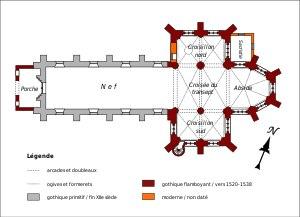
L'église Saint-Remy est une église catholique paroissiale située à Roberval, en France. Elle succède à une première chapelle attestée dès le IXᵉ siècle. Sa silhouette est particulièrement caractéristique, avec sa tour austère au nord et sa succession de trois pignons de hauteur croissante : un pour le porche, un pour la nef et un pour le chœur. La nef non voûtée, de style gothique primitif, date de la fin du XIIᵉ siècle, et représente la partie la plus ancienne conservée en élévation. Elle ne se signale que par son beau portail occidental à trois voussures et colonnettes à chapiteaux, dissimulé sous un porche du XVIᵉ siècle. C'est de cette époque que datent les parties orientales de style gothique flamboyant, dont la particularité est le doublement du transept. Cette partie de l'église est austère à l'extérieur, mais élégante et lumineuse à l'intérieur, grâce à ses piliers ondulés et ses grandes fenêtres aux réseaux flamboyants. La verrière au chevet du croisillon sud comporte des vitraux Renaissance des alentours de 1538, qui sont classés au titre objet. L'édifice est inscrit au titre des monuments historiques par arrêté du 19 août 1933.